Scar free healing

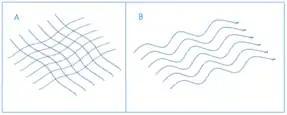

Scarring during healing can create both physical and psychological problems, and is a significant clinical burden. Collagen, for instance, is abnormally organised in scar tissue; collagen in scars is arranged in parallel bundles of collagen fibers, whilst healthy scar free tissue has a "basket weave" structure (Figure 1). The difference in collagen arrangement along with a lack of difference in the dermal tissue when healing has taken place with or without scarring is indicative of regenerative failure of normal skin. Severe scarring resulting from these collagen deposits is known as hypertrophic scarring and is of great concern worldwide with an incidence ranging from 32–72%.